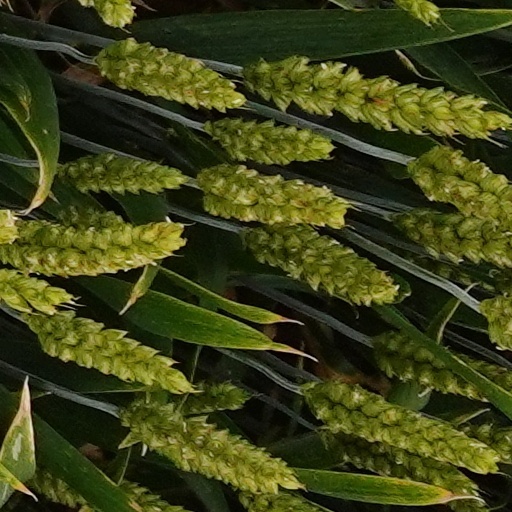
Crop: wheat